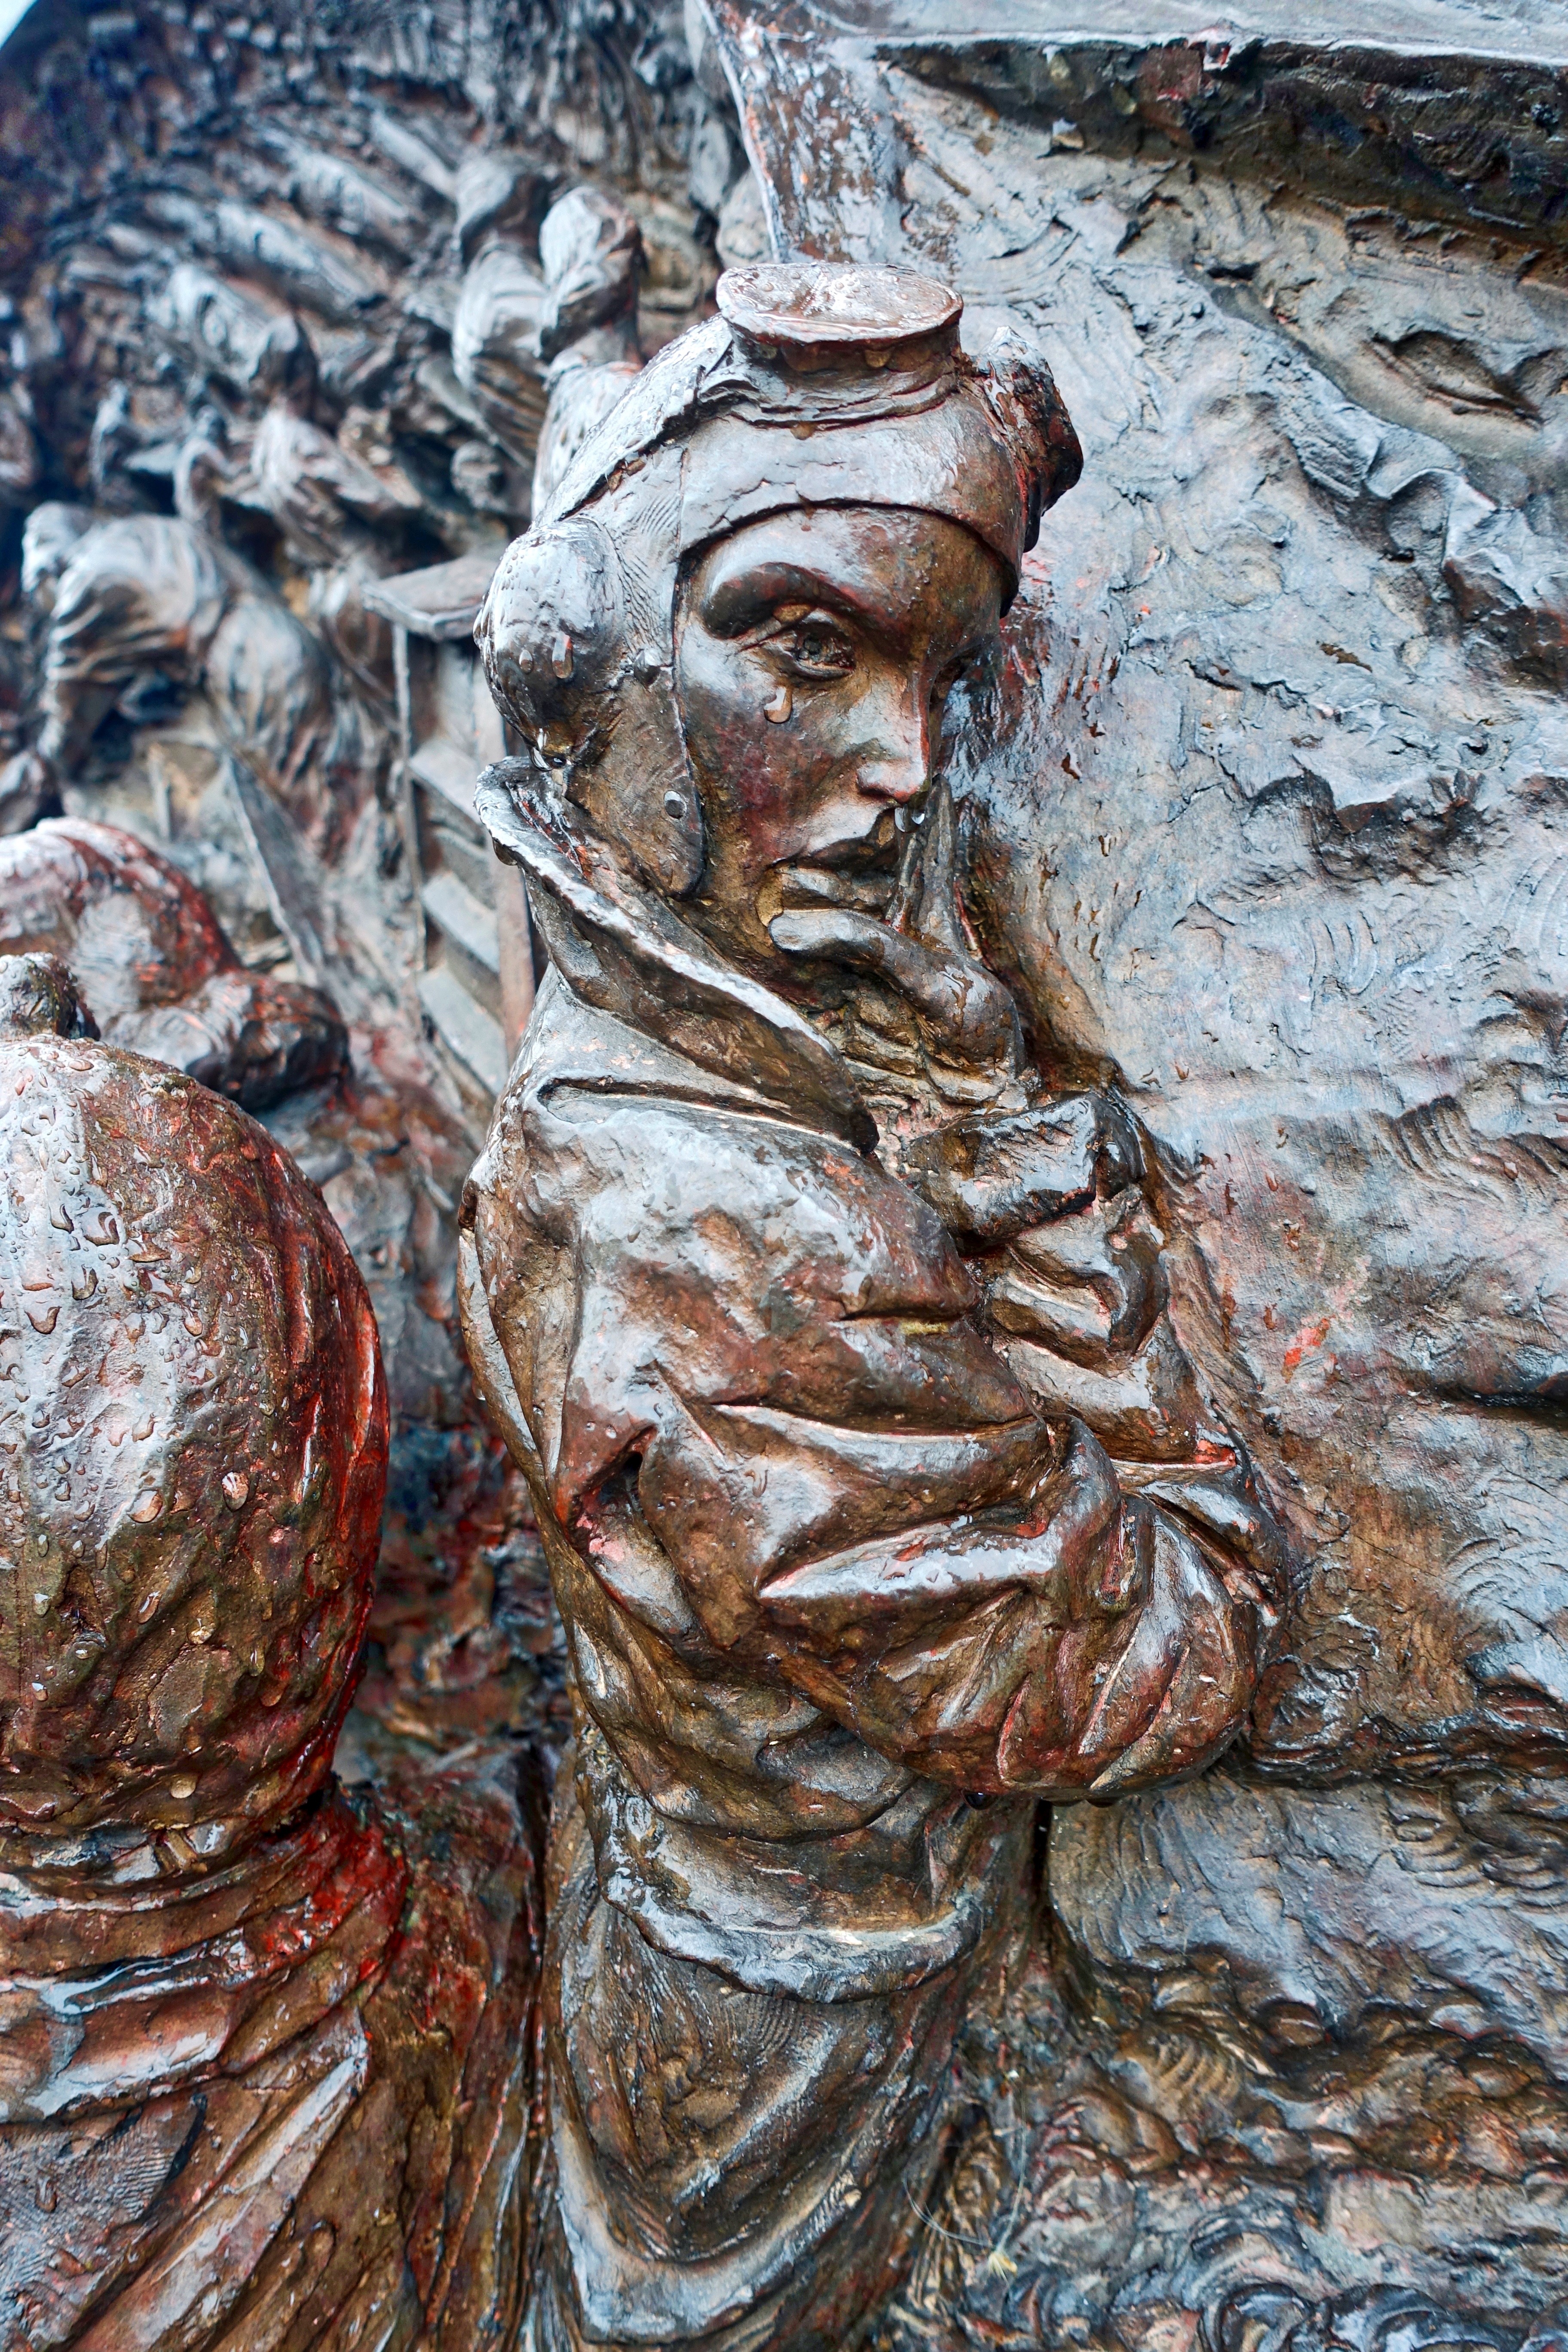
monument, statue, artistic, sculpture, art, temple, expression, bronze, carving, relief, aviator, warfare, mythology, stone carving, ancient history